Tenrikyo Church Headquarters

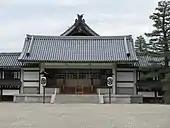
The entrance to the Memorial Hall.

The Memorial Hall (祖霊殿 "Soreiden") is a memorial that honors deceased Tenrikyo adherents, located northwest of the Main Sanctuary and connected by a sanctuary corridor.